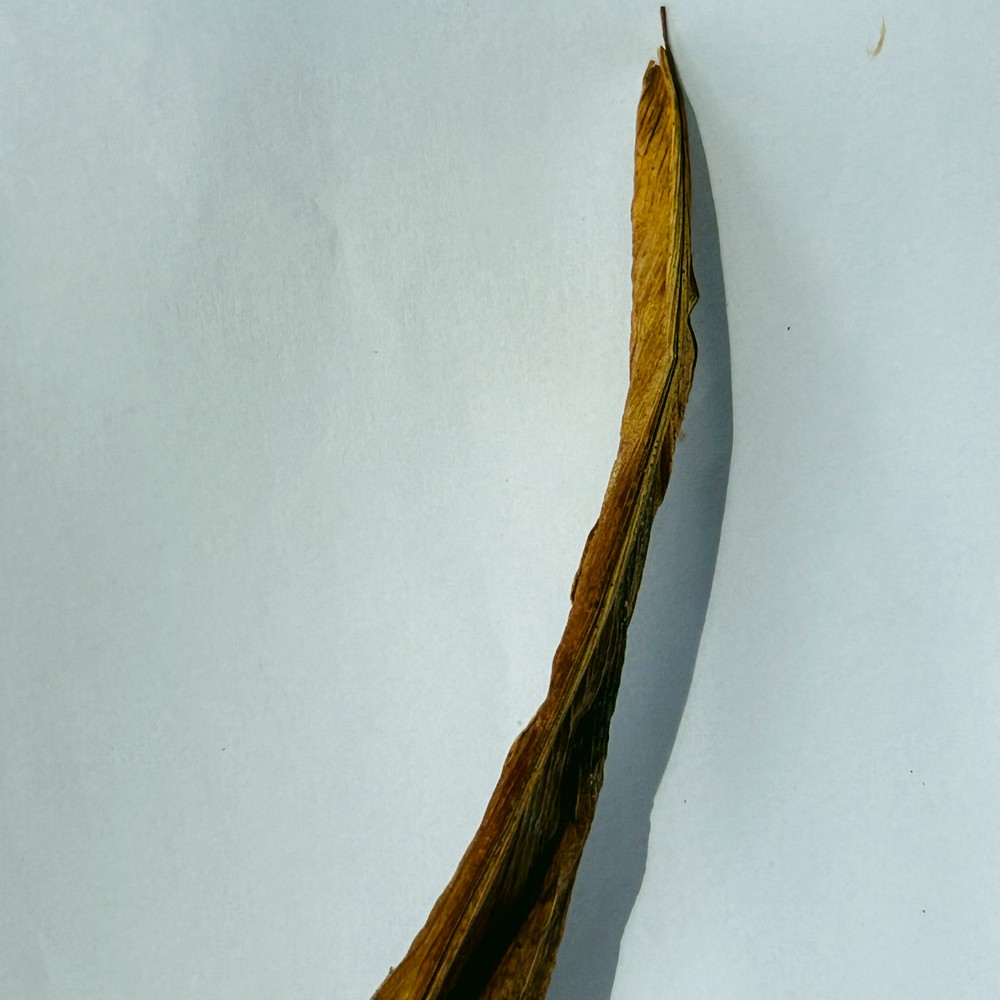
Label: Dry Leaf